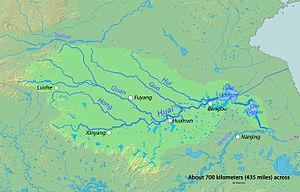
Les divagations du fleuve Jaune désignent les changements de lit du fleuve Jaune dans son cours inférieur depuis l'établissement de la civilisation chinoise il y a plusieurs millénaires. Ces modifications du tracé du fleuve proviennent de la topographie régionale, de la forte charge sédimentaire de ses eaux charriant de grandes quantités de limon et de l'édification de levées, que ce soit de manière naturelle ou anthropique. La particularité de ces divagations dans le cas de ce fleuve tient au fait que celles-ci peuvent déplacer son embouchure de plusieurs centaines de kilomètres le long du littoral au point de la faire passer de part et d'autre de la péninsule du Shandong suivant les époques.
Cet article liste des principaux cours d’eau de Chine. Ceux-ci sont regroupés par exutoire puis bassin versant en progressant du nord au sud.
Le Huai He est une rivière de Chine longue de 1 078 km, qui prend sa source dans la province du Henan mais coule principalement au travers de celles de l'Anhui et du Jiangsu. On considère souvent qu'elle marque une coupure entre Chine du Nord et Chine du Sud, bien que l'on situe aussi parfois cette limite sur le Chang Jiang. Cette région est la limite sud-est des dialectes mandarins.
Le Jianghuai est une plaine et une région de Chine qui s'étend du fleuve Yangzi Jiang à la rivière Huai dans la partie centrale des provinces actuelles de l'Anhui et du Jiangsu.